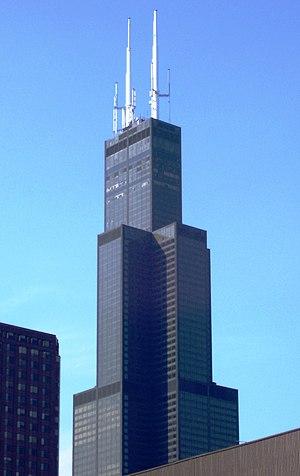
Cet article concerne une liste des plus hautes constructions de Chicago, dans l'État de l'Illinois aux États-Unis. Située au cœur de la région du Midwest, dans le centre-nord des États-Unis, Chicago est la seconde ville du continent américain après New York pour le nombre de ses gratte-ciel. Par ailleurs, elle possède plusieurs des plus hauts gratte-ciel du continent.
Cet article relate l'histoire et divers aspects de l'architecture de Chicago, la troisième plus grande ville des États-Unis. L'architecture de cette ville a reflété et influencé pendant longtemps l'architecture américaine. La ville de Chicago comprend certains des premiers bâtiments réalisés par des architectes aujourd'hui mondialement reconnus. Comme la plupart des bâtiments du centre-ville ont été détruits par le Grand incendie de 1871, ils sont plutôt réputés pour leur originalité que pour leur ancienneté. À la suite de cet événement qui marqua définitivement l'histoire de la ville, Chicago devient un laboratoire d'expériences architecturales où se côtoient une multitude de styles et de mouvements allant de la fin du XIXᵉ siècle jusqu'à nos jours.